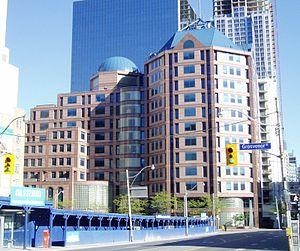
Quartier Général de la Police de Toronto
Le Service de police de Toronto est l'agence de police desservant Toronto, Ontario, Canada. Fondé en 1834, il a été le premier service de police municipal créé en Amérique du Nord et est l'un des plus anciens services de police du monde anglophone. Il s'agit du plus important service de police municipale du Canada et du troisième plus grand service de police au Canada après la Police provinciale de l'Ontario et la Gendarmerie royale du Canada.
Le Quartier Général de la Police de Toronto est le quartier général du service de police de la ville de Toronto, situé au 40 College Street à Toronto. Il a été construit en 1988 par l architecte.